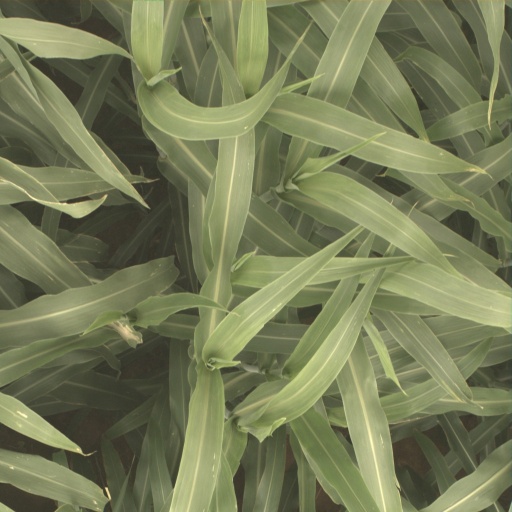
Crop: sorghum